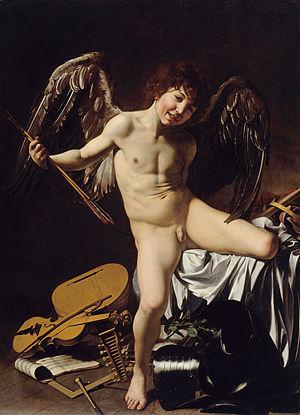
La période romaine de Caravage est la période durant laquelle le peintre lombard Michelangelo Merisi, dit « Caravage », s'installe à Rome et y rencontre le succès, jusqu'à ce qu'il commette un meurtre qui l'oblige à fuir la ville. La date précise de l'arrivée de Caravage à Rome n'est pas connue avec certitude, mais elle doit se situer entre l'année 1592 et la fin de l'année 1595 ; en revanche il est bien établi que son départ précipité intervient en 1606. En dépit de ses efforts de réhabilitation, il ne retournera jamais dans la ville sainte : il meurt en 1610, alors qu'il vient d'obtenir le pardon papal et qu'il a précisément entamé son voyage de retour vers Rome.
Le Jeune Saint Jean-Baptiste au bélier est un tableau de Caravage peint vers 1602 et conservé aux musées du Capitole de Rome, ainsi qu'à la galerie Doria-Pamphilj pour un autre exemplaire. C'est l'une des sept versions du peintre sur ce thème.